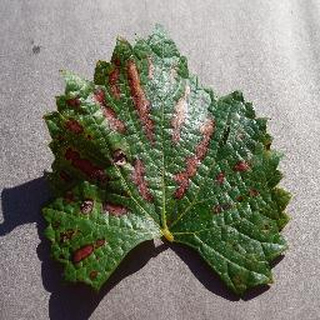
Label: grape_esca_black_measles